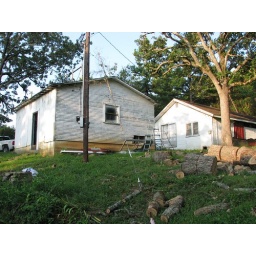
Fire wood from dead tree by meter pole